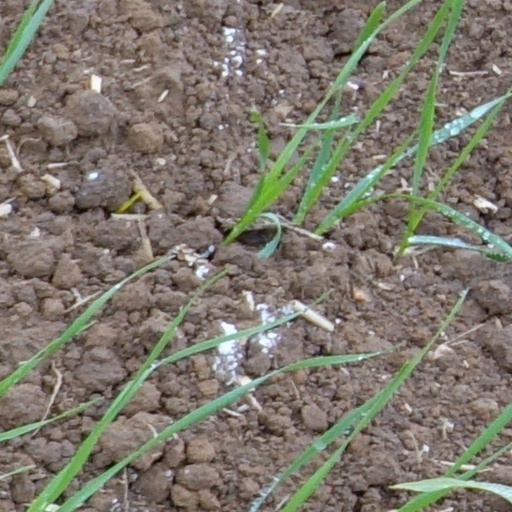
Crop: wheat